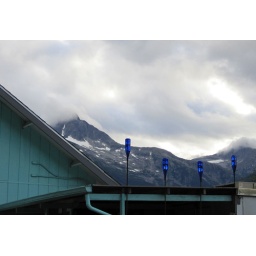
I love seeing blue bottles used in landscape/design.